Pavel Talalay

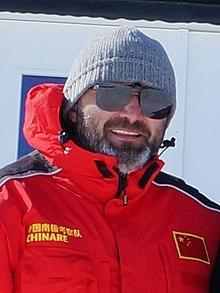
Pavel Talalay in Greenland, 2017

Pavel Grigorievich Talalay (Russian: Павел Григорьевич Талалай) (born October 14, 1962), is a Russian professor of drilling engineering and director of the Institute for Polar Science and Engineering in Jilin University, Changchun, China. His research interests are focused on different features of drilling technology in ice and permafrost; dynamics of ice sheets; ice properties and environmental issues in polar regions.